Arnie II

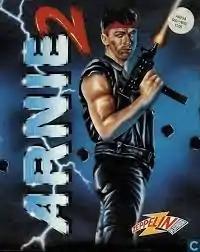

Arnie II, developed by Zeppelin Games in 1993, is a computer game and sequel to "Arnie". It was written by David Sowerby with graphics by Neil Hislop. The music was created by Andrew Rodger. The game's manual says that "Arnie has been chosen to perform four missions that require stealth, skill and extreme violence."